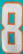
Number: 8